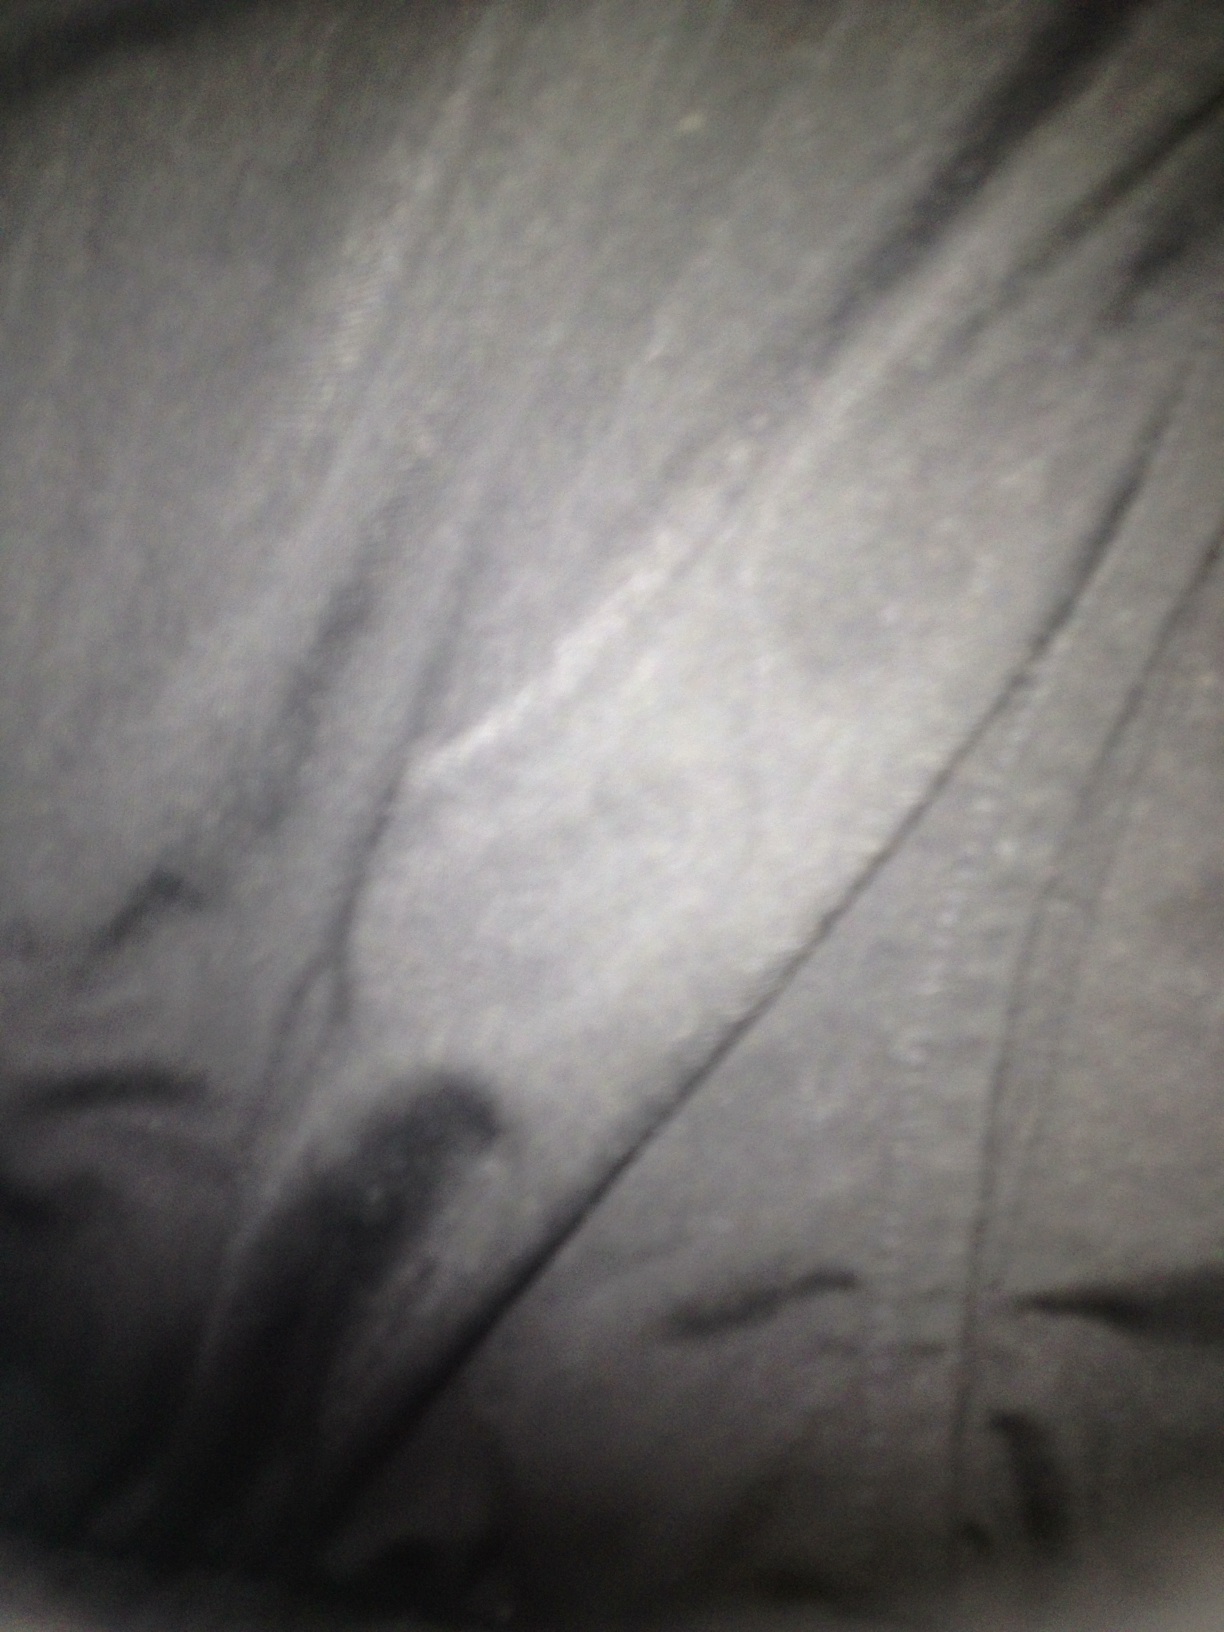Question: What color are these pants, dammit? What f'in color? Goddammit.
Answer: grey